Enrique Mosconi

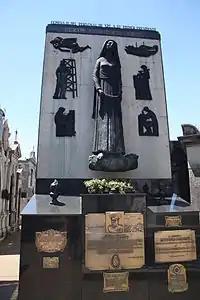
Tomb of Enrique Mosconi in La Recoleta Cemetery

Though Mosconi's ideas about energy independence did not survive long, YPF stood as Argentina's state oil company until 1999, when it was privatized by order of President Carlos Menem.